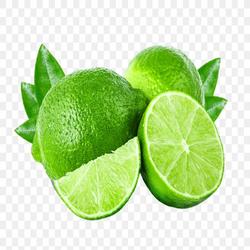
Label: Lemon